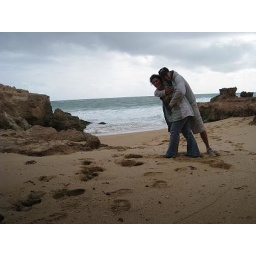
Beachport scenic drive coast spot - Max at home in bed